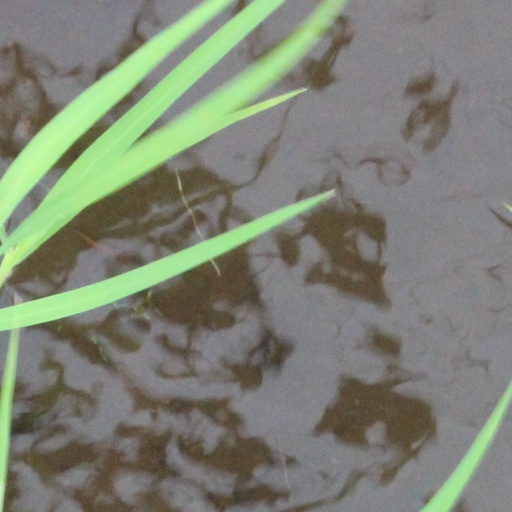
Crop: rice